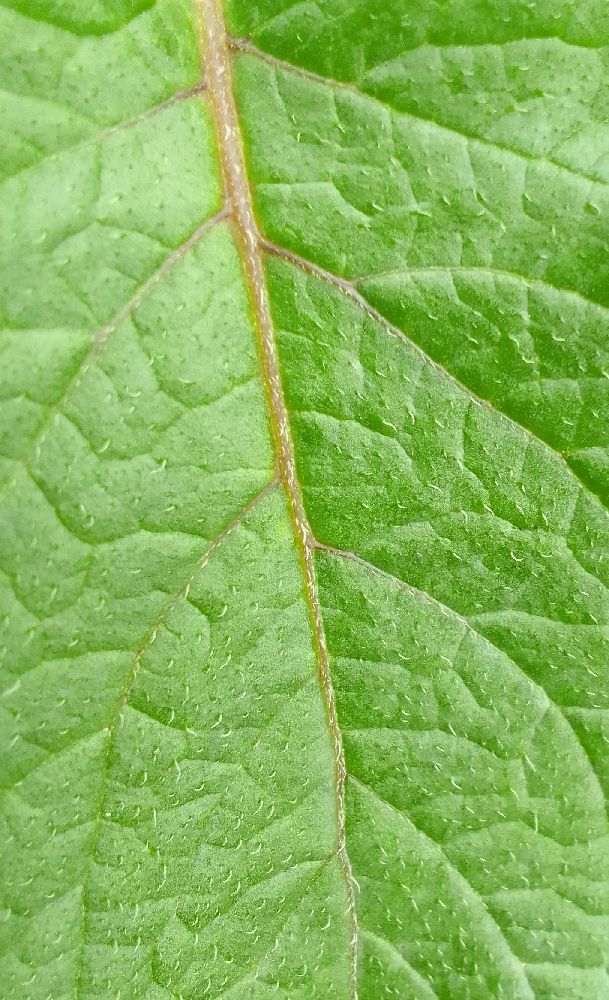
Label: Healthy